Lynda Chalker

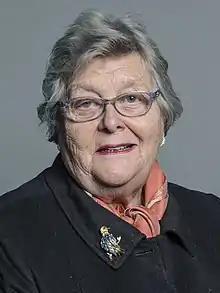
Official portrait, 2018

Lynda Chalker, Baroness Chalker of Wallasey, , (born 29 April 1942) is a retired British Conservative politician who was the Member of Parliament for Wallasey from 1974 to 1992. She served as Minister of State for Overseas Development and Africa at the Foreign Office in the Conservative government from 1989 to 1997.